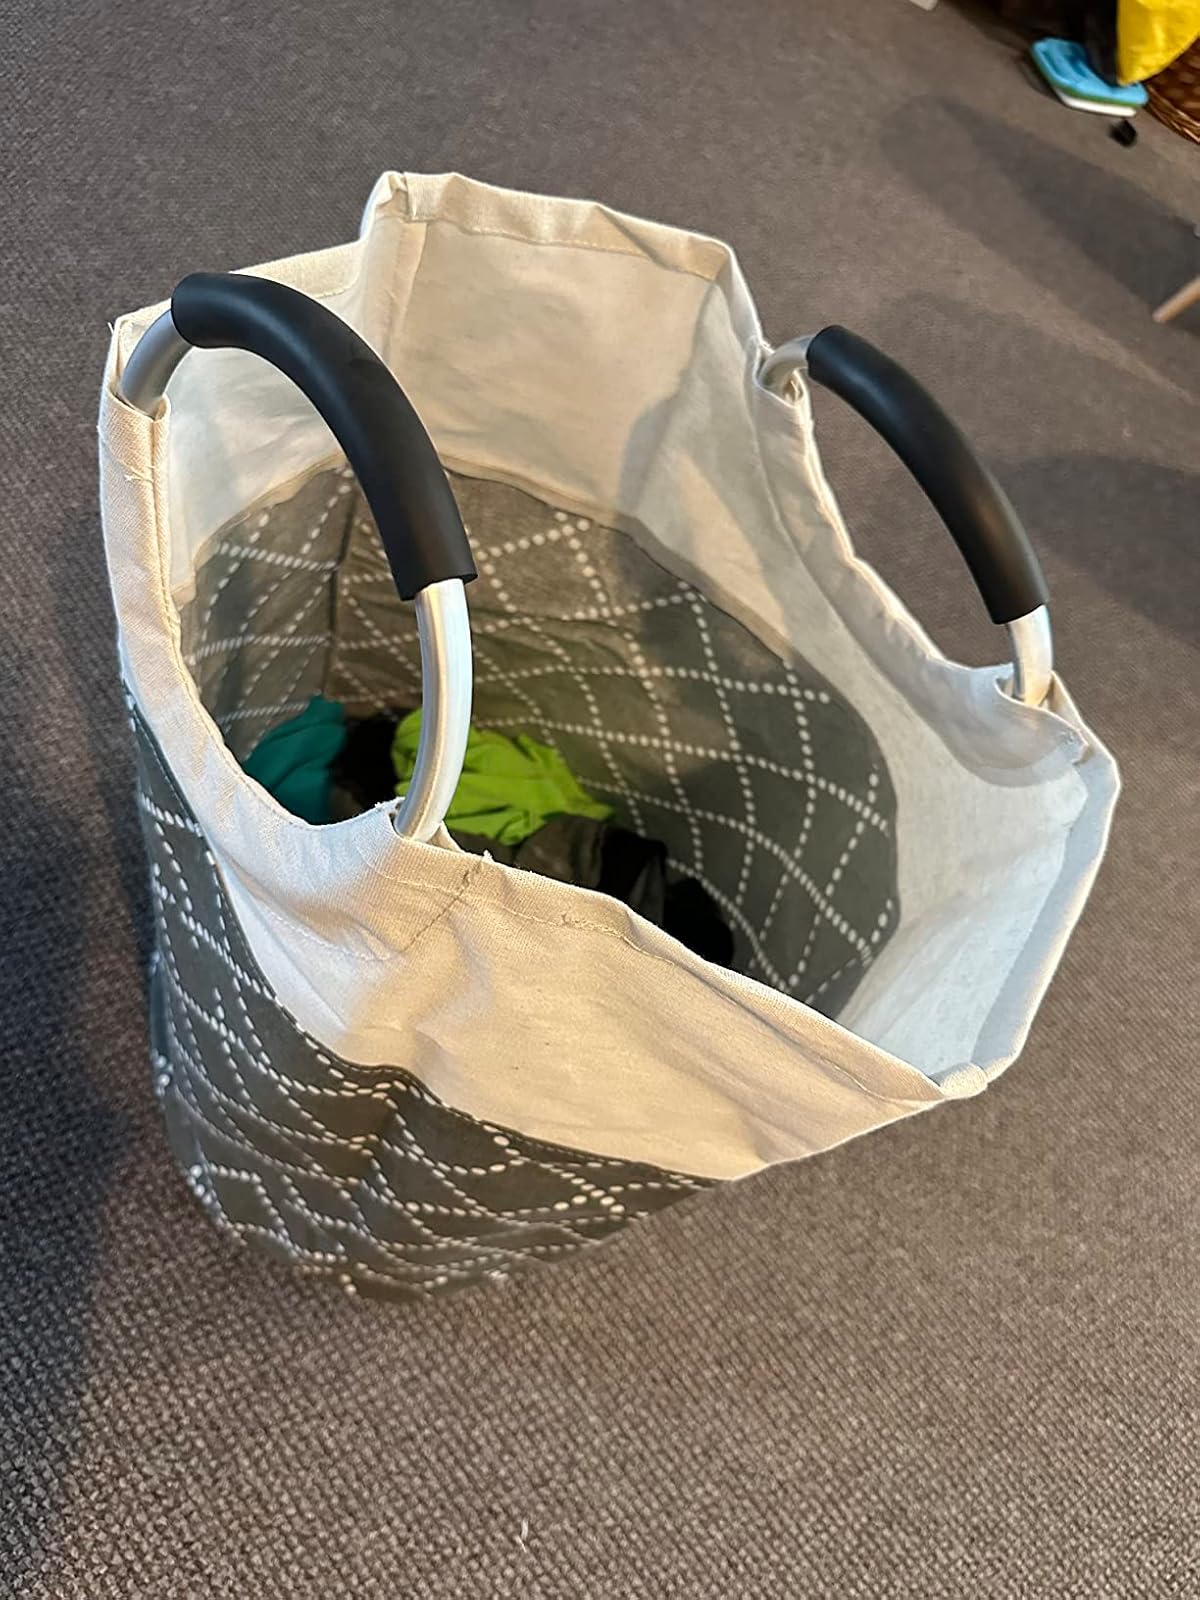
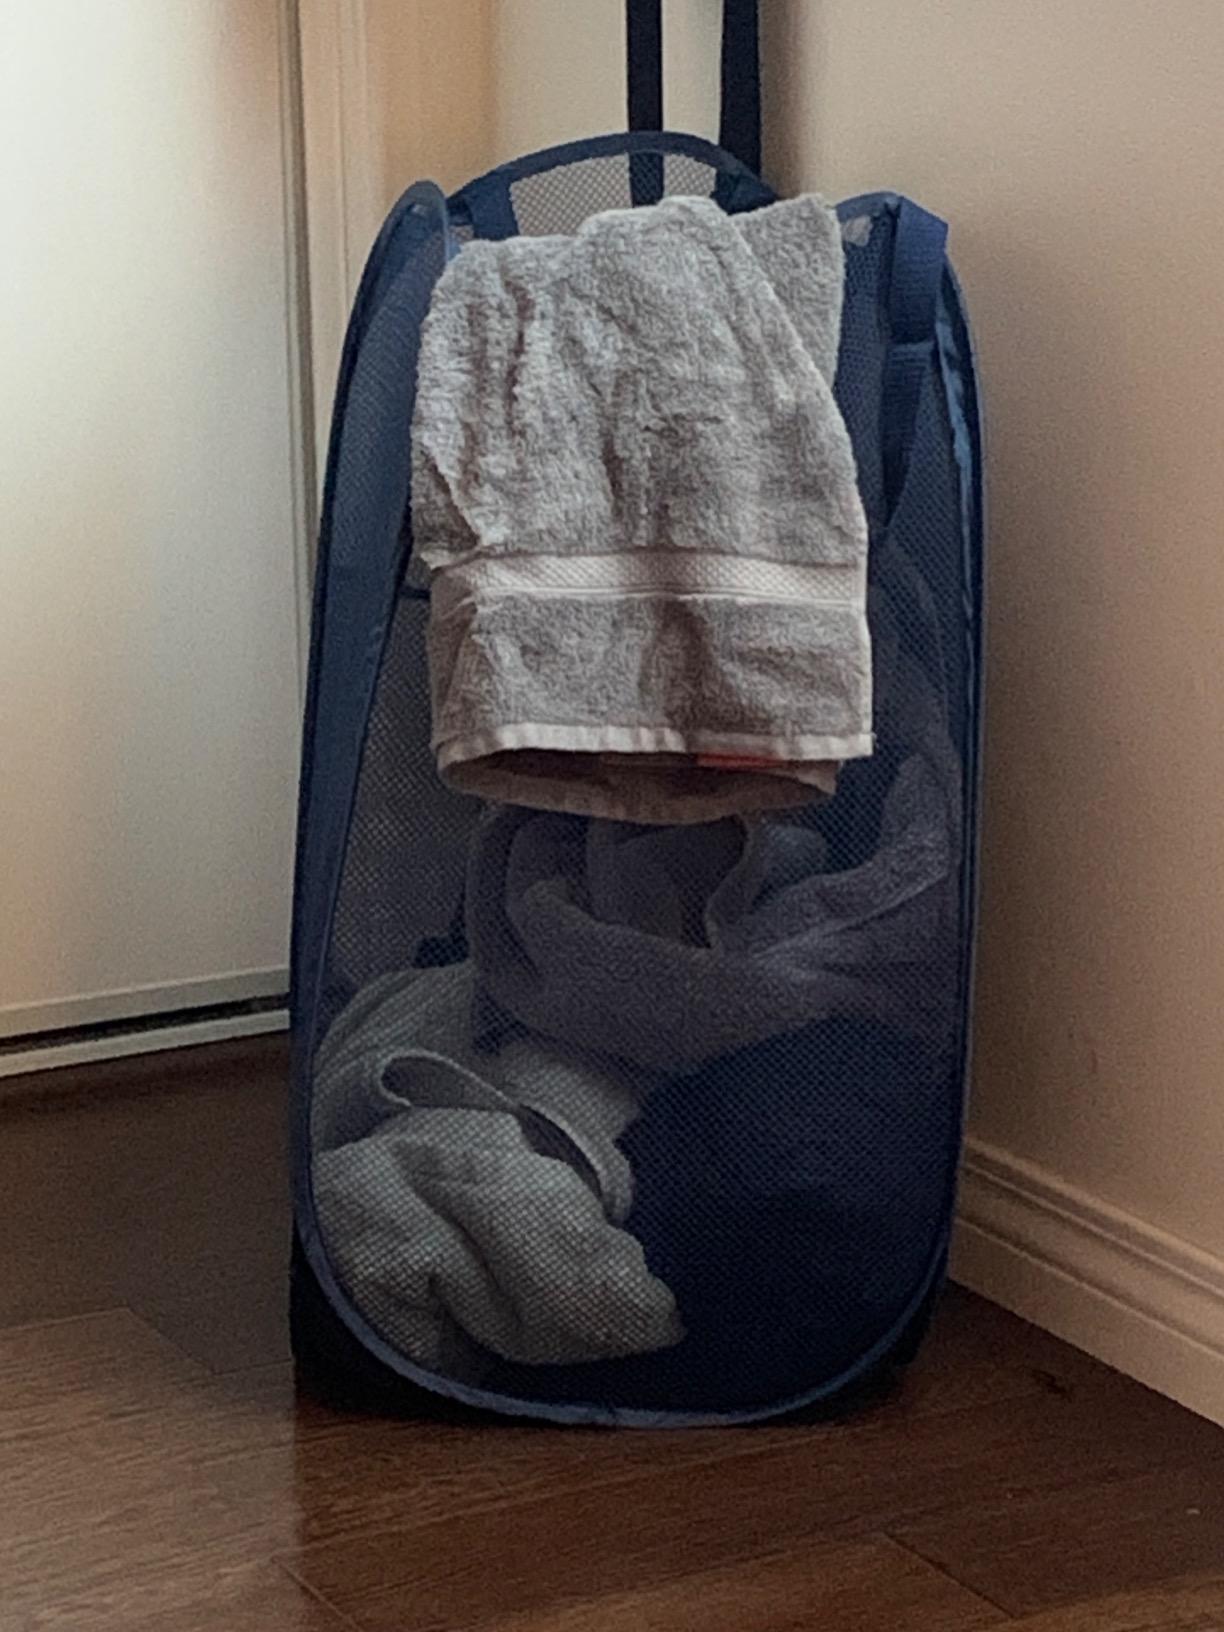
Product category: items_hamper
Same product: no